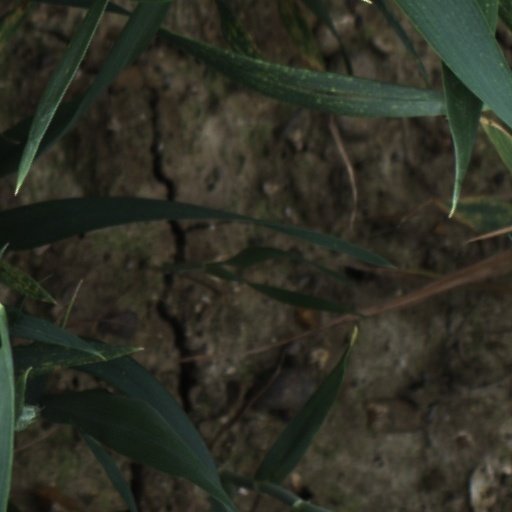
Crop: wheat